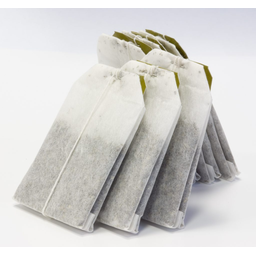
Label: trash